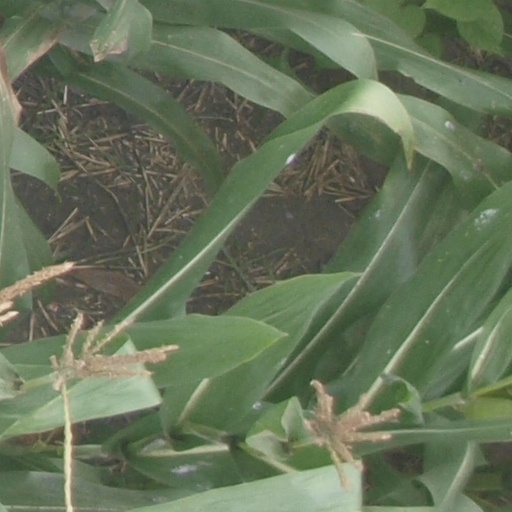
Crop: maize; corn